La Traca

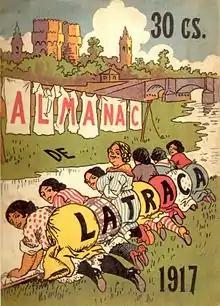
Cover page of "La Traca" (1917)

"La Traca" was launched in 1884. Its founders were Manuel Lluch Soler and Luis Cebrian Mezquita. It came out weekly and was based in Valencia. It held a republican political stance. The magazine was folded in 1892 and was restarted by Vicente Miguel Carceller in 1909. It was subject to frequent censorship during its existence and was permanently closed in 1939. The reason for its closure was the publication of the caricatures of the Fascist dictator Francisco Franco. Its editor Vicente Miguel Carceller was arrested due to these caricatures and hanged in June 1940 due to his anti-Fascist leaning.